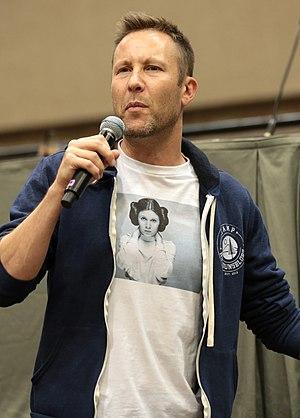
Michael Rosenbaum est né le 11 juillet 1972 à Oceanside.